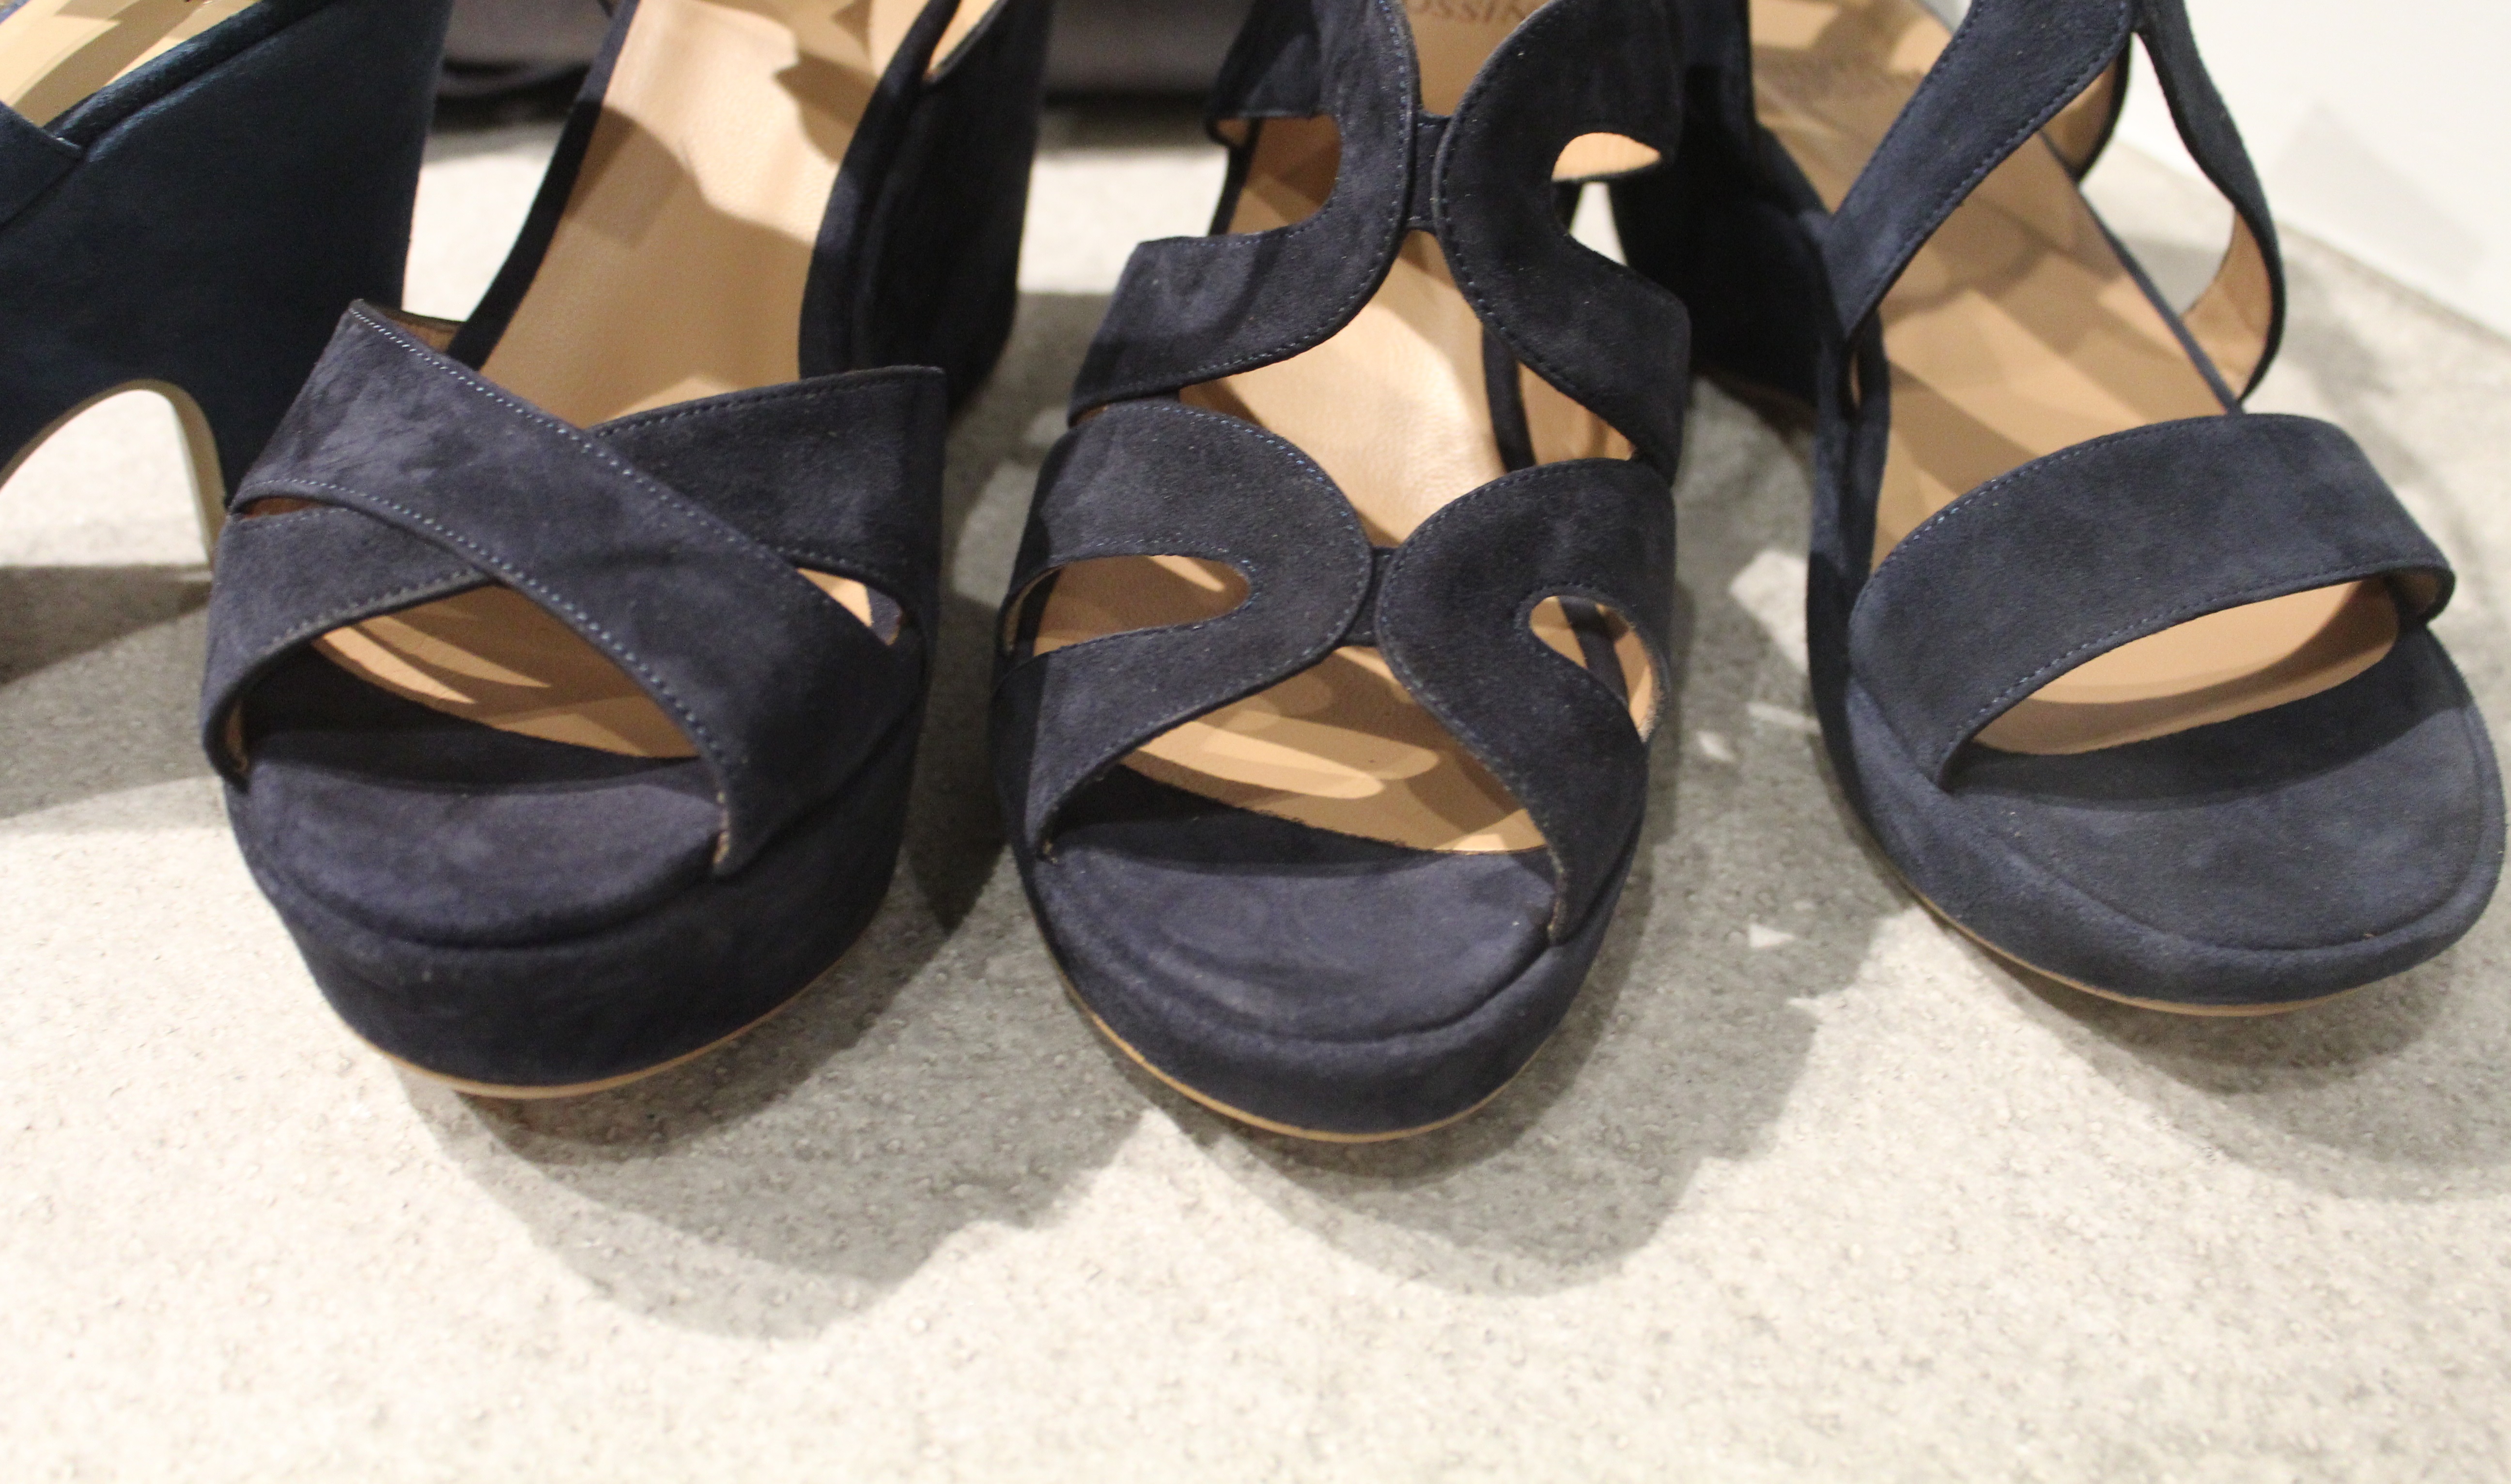
shoe, woman, leather, leg, shop, fashion, sandal, shoes, footwear, women's shoes, outdoor shoe